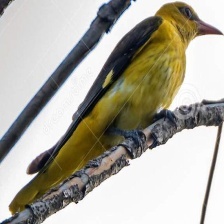
Species: EURASIAN GOLDEN ORIOLE
Scientific name: ORIOLUS ORIOLUS